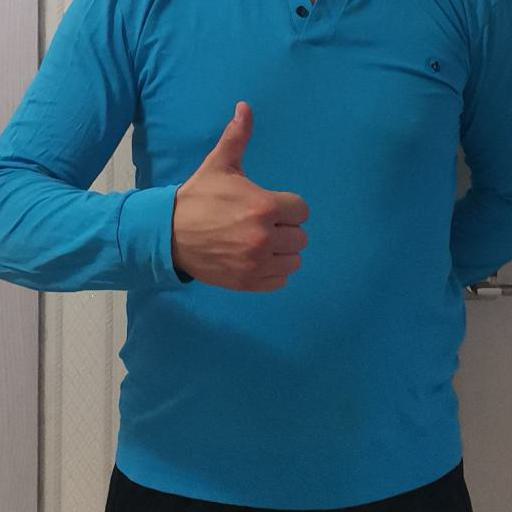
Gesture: like